Christoph Voll

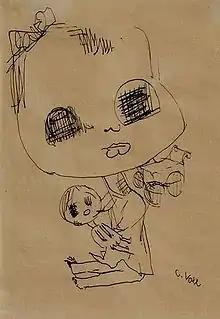

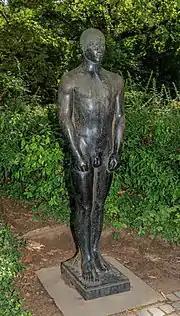

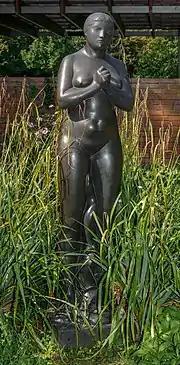

After the war, Voll returned to Dresden, where he enrolled at the Kunstgewerbeschule and gradually entered Dresden's dynamic artistic milieu.